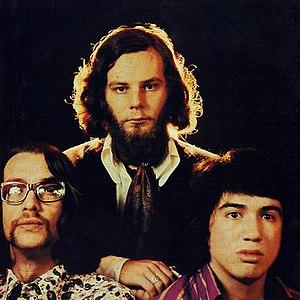
Le rock argentin est un ensemble de musiques rock, et d'autres styles musicaux proches, créés, produits en Argentine. L'expression coïncide en partie avec « rock national », un concept apparu durant la seconde moitié des années 1960 pour se référer à un courant musical rock, au sens large, chanté en espagnol et qui à ses débuts faisait face aux productions « commerciales », développées par les médias de communication et les maisons de disque.
Manal est un groupe de blues et rock argentin, originaire de Buenos Aires. Pendant son existence, il intègre Alejandro Medina, Claudio Gabis et Javier Martínez. Avec Los Gatos et Almendra, il est considéré comme l'un des pionniers du rock argentin, pilier du genre en Amérique du Sud, également considéré meilleur groupe de blues en espagnol et premier du genre chantant en castillan. Son premier album, Manal, est considéré comme ol'un des meilleurs dans le genre rock argentin.